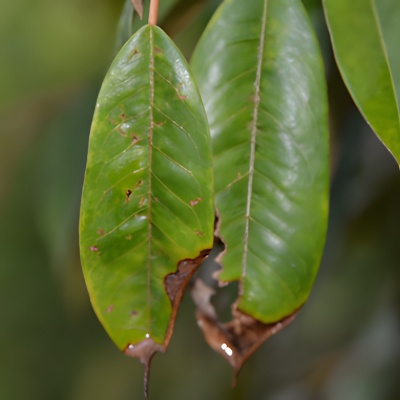
Label: Leaf_Blight